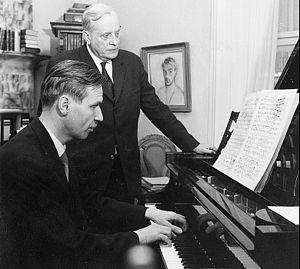
Erik Werner Tawaststjerna est le musicologiste finlandais le plus connu de sa génération.